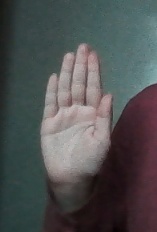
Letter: seen